Geography of Norway

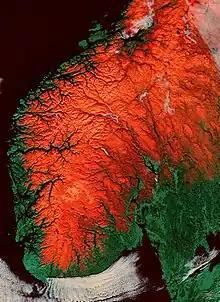
Satellite image of southern Norway, higher areas shown in red. Sognefjord and Hardangerfjord are visible in the west, and Oslofjord is seen in the southeast. Trondheimsfjord (some white clouds) is in the north, with Hitra and Frøya islands at the mouth.

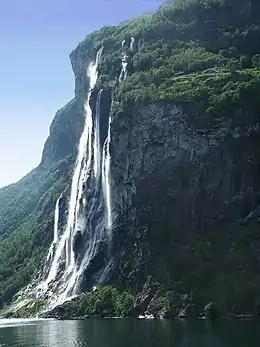
Waterfalls are common along the western part of the mountain chain, here represented by The Seven Sisters in Geiranger

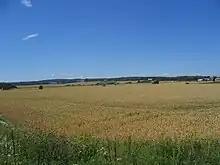
Landscape with grainfield in Tønsberg, southeastern Norway.

Mainland Norway comprises an extensive range of natural variation, given its moderate size, including both terrestrial, marine, limnic and snow and ice ecosystems. Norway has a high mineral and bedrock diversity, and high diversity of landforms. Major landscape types include inland hills and mountains, inland valleys, inland plains, coastal plains, coastal fjords and coastal hills and mountains. Glaciated; mostly high plateaus and rugged mountains broken by fertile valleys; small, scattered plains; coastline deeply indented by fjords; arctic tundra only in the extreme northeast (largely found on the Varanger Peninsula). Frozen ground all year can also be found in the higher mountain areas and in the interior of Finnmark county. Numerous glaciers are also found in Norway.